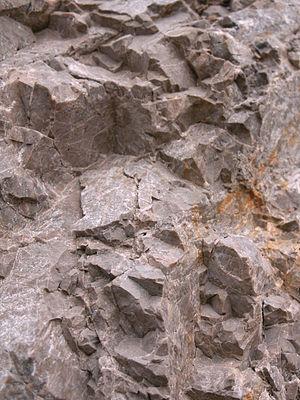
La dolomie est une roche sédimentaire carbonatée composée d'au moins 50 % de dolomite, un carbonate double de calcium et de magnésium, de composition chimique CaMg(CO₃)₂, qui cristallise en prismes losangiques.